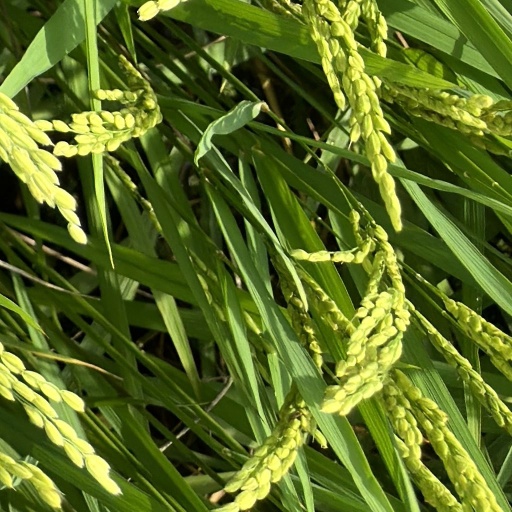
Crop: rice